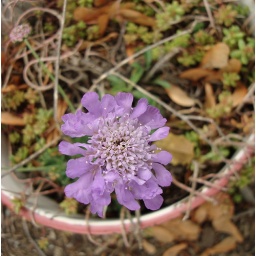
purple flower in old pot